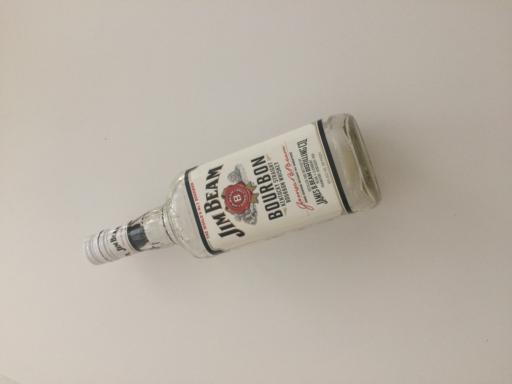
Waste category: glass